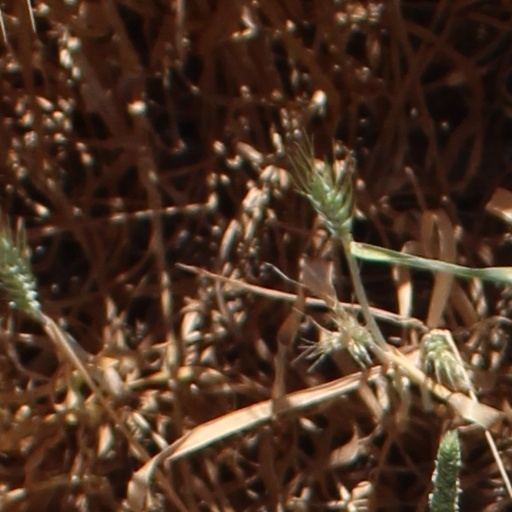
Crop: wheat